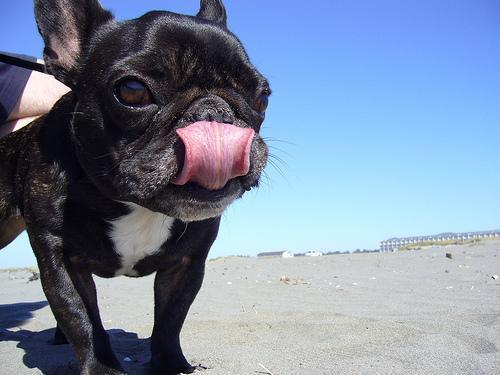
French_bulldog